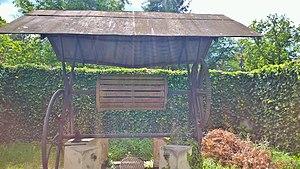
Puits Ermitage prieuré de Franchard forêt de Fontainebleau
Le Prieuré Notre-Dame de Franchard, est un ermitage situé en Forêt de Fontainebleau dans le département de Seine-et-Marne, de l'ordre des Trinitaires, suivant la règle de saint Augustin.